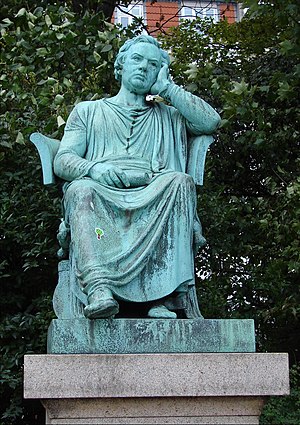
Vilhelm Bissen / Galleri
Christian Gottlieb Vilhelm Bissen var dansk billedhugger og søn af billedhuggeren Herman Wilhelm Bissen.